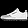
Label: Sneaker